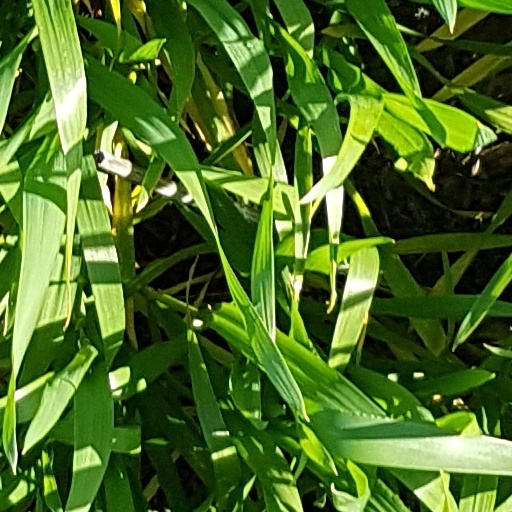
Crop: wheat